Early sports specialization

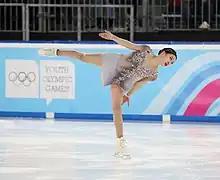
Elite figure skaters, such as You Young at the 2020 Winter Youth Olympics, often specialize in their sport from a young age.

About 20% of highly competitive young athletes quit because of an injury. Injuries are more likely during competitions than during practice. In addition to the physical impairment itself, injuries can damage the young athlete's mental health. They may become afraid of re-injury. The pressure to perform at high levels increases the risk of injury. Some coaching practices, such as punishing athletes who do not want to compete while injured, are abusive. In other cases, the young athletes' concern about missing the opportunity to show off in front of a scout causes them to balk at the necessary time for rest and recovery, and can push them into playing more intensively, which puts them at higher risk of an injury. Some sports, such as youth baseball, have recommended evidence-based limits on some activities, such as pitching, that are associated with overuse injuries. Year-round baseball is associated with a need for shoulder and elbow surgery.